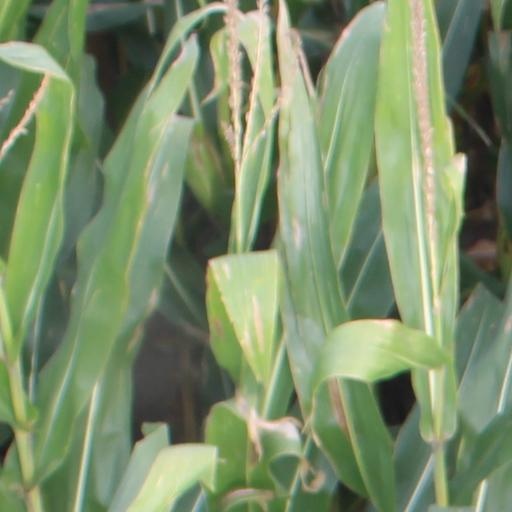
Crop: maize; corn